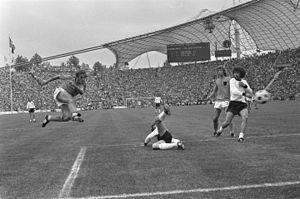
Johan Neeskens, né le 15 septembre 1951 à Heemstede, est un footballeur international néerlandais, évoluant au poste de milieu de terrain, reconverti entraîneur.